Scott McCloud

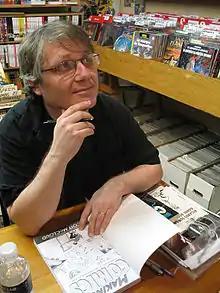
McCloud signing his book "Making Comics" in 2006

In the early 1990s, McCloud began creating a series of three books about the medium and business of comics, presented in comic form. The first one was "Understanding Comics: The Invisible Art", published in 1993 and which established him as a popular comics theorist, described as the "Aristotle of comics" and the "Marshall McLuhan of comics". The book was a wide-ranging exploration of the definition, history, vocabulary, and methods of the medium of comics; it is widely cited in academic discussions of the medium.